Harry Lee Doll

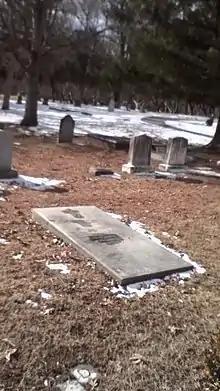
St. Thomas' churchyard

Oddly, Bishop Doll died within hours of his longtime friend Cardinal Shehan, and their funerals were held on the same day; Rt.Rev. John E. Hines delivered the sermon at Bishop Doll's funeral.